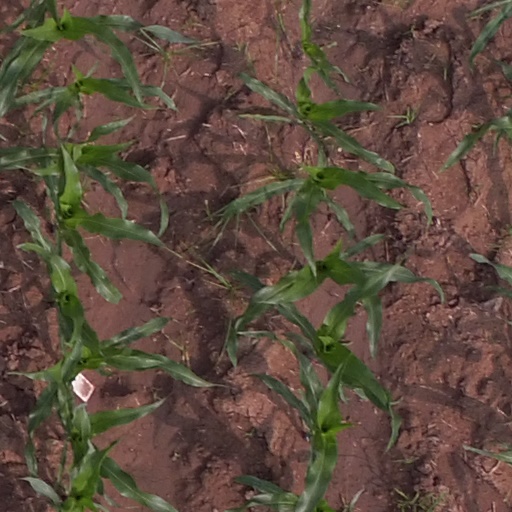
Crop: maize; corn